Tickle Me (musical)

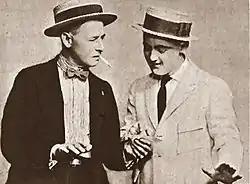
L-R William Collier, Sr. and Frank Tinney "American Magazine", 1921

Tickle Me was a Broadway musical comedy in two acts with book and lyrics by Oscar Hammerstein II, Otto Harbach and Frank Mandel and music and musical direction provided by Herbert Stothart. "Tickle Me" was produced by Arthur Hammerstein and opened at the Selwyn Theater on August 17, 1920 and closed after 207 performances on February 12, 1921. The musical then embarked on a successful road tour with a schedule that extending well into the spring of the following year.